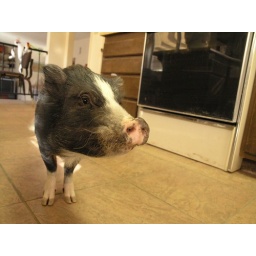
Gonzo Picasso standing in the kitchen